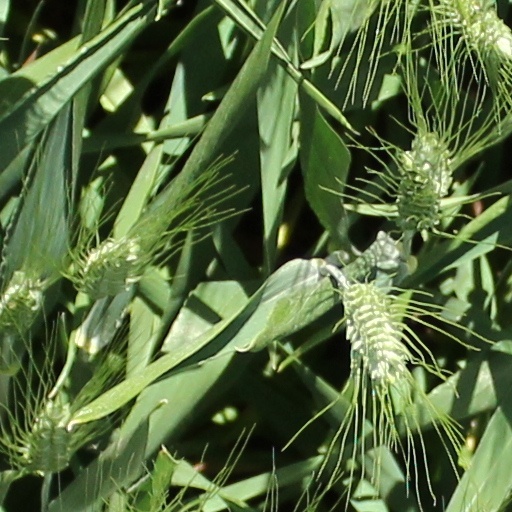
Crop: wheat